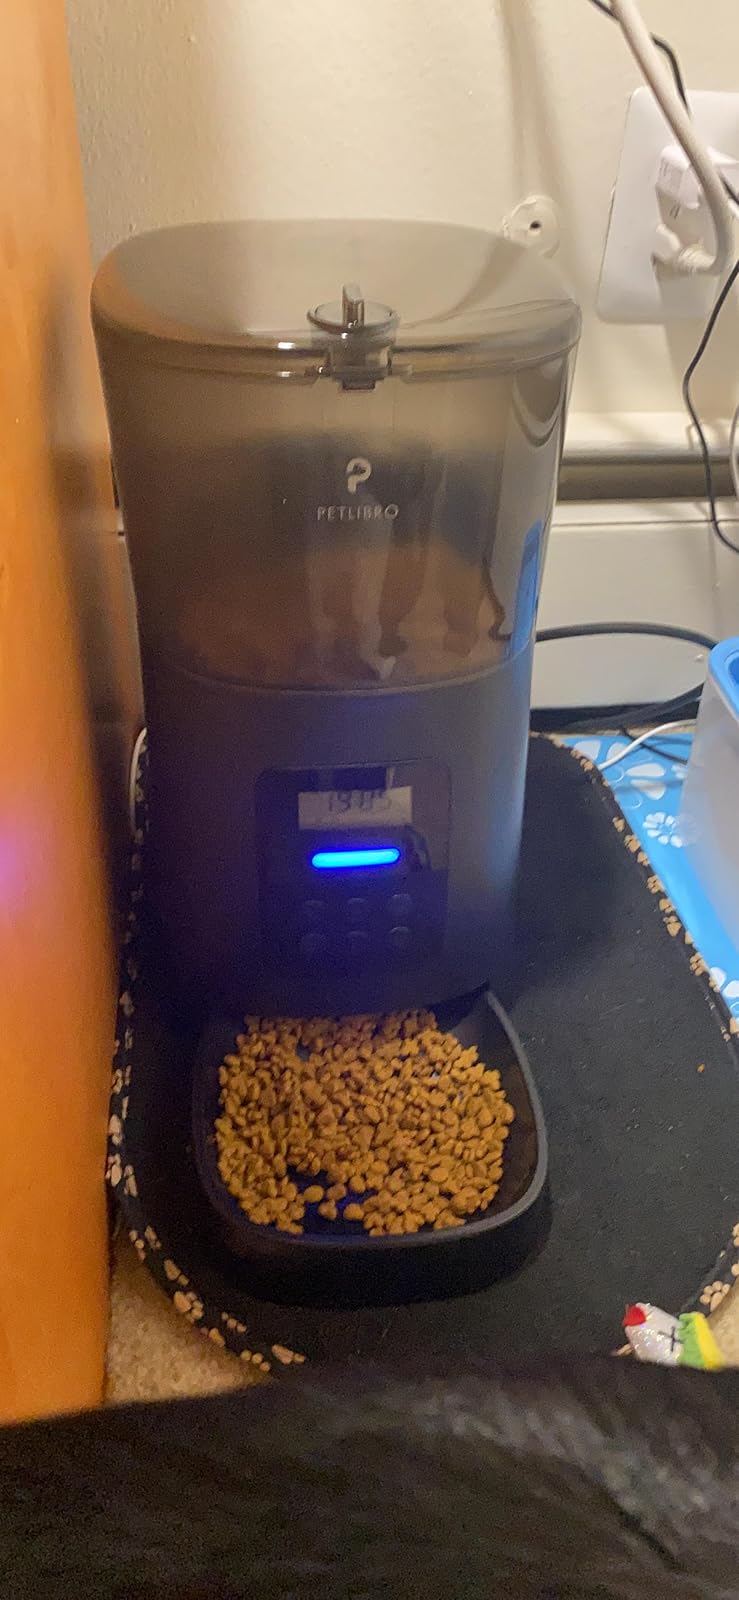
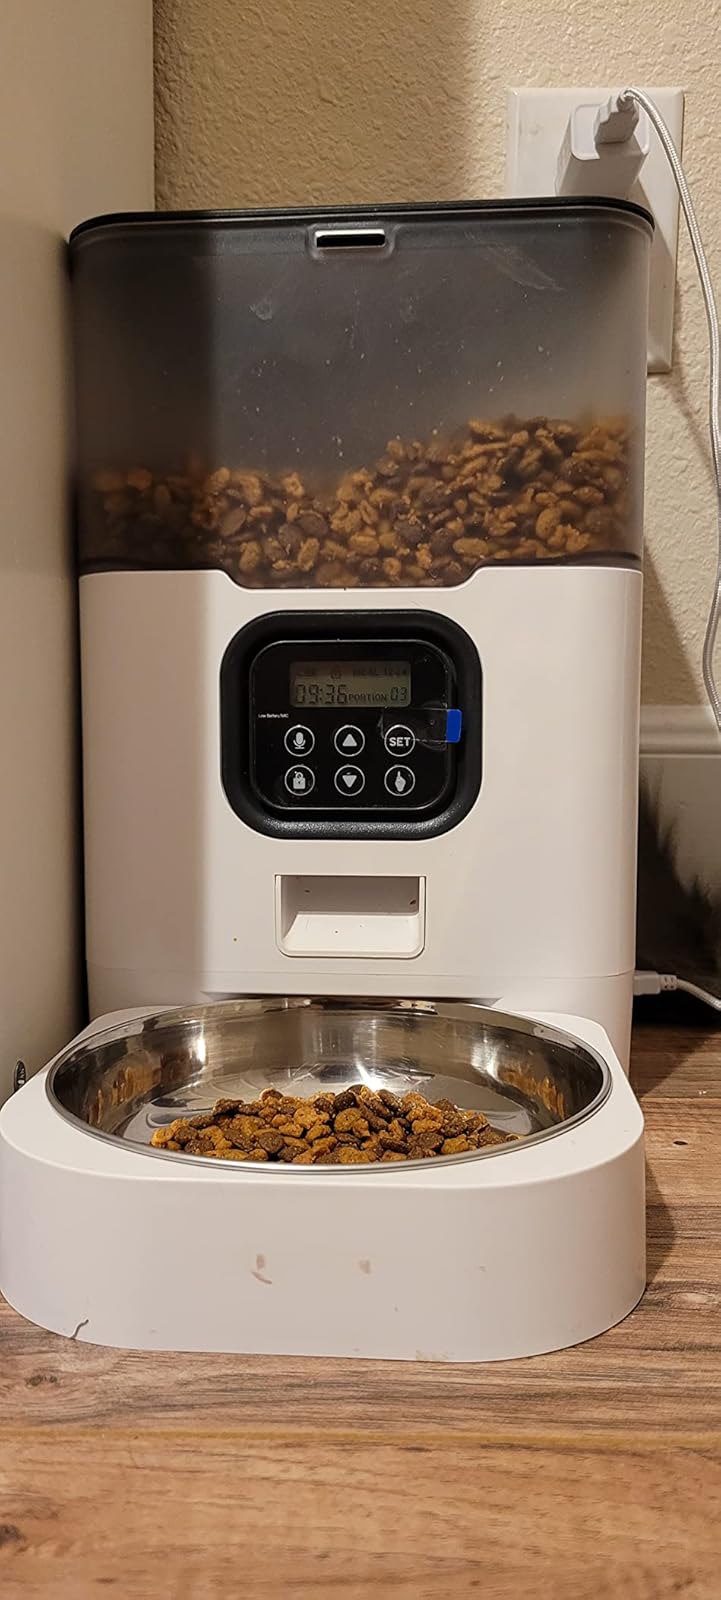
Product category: items_feeder
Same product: no